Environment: real
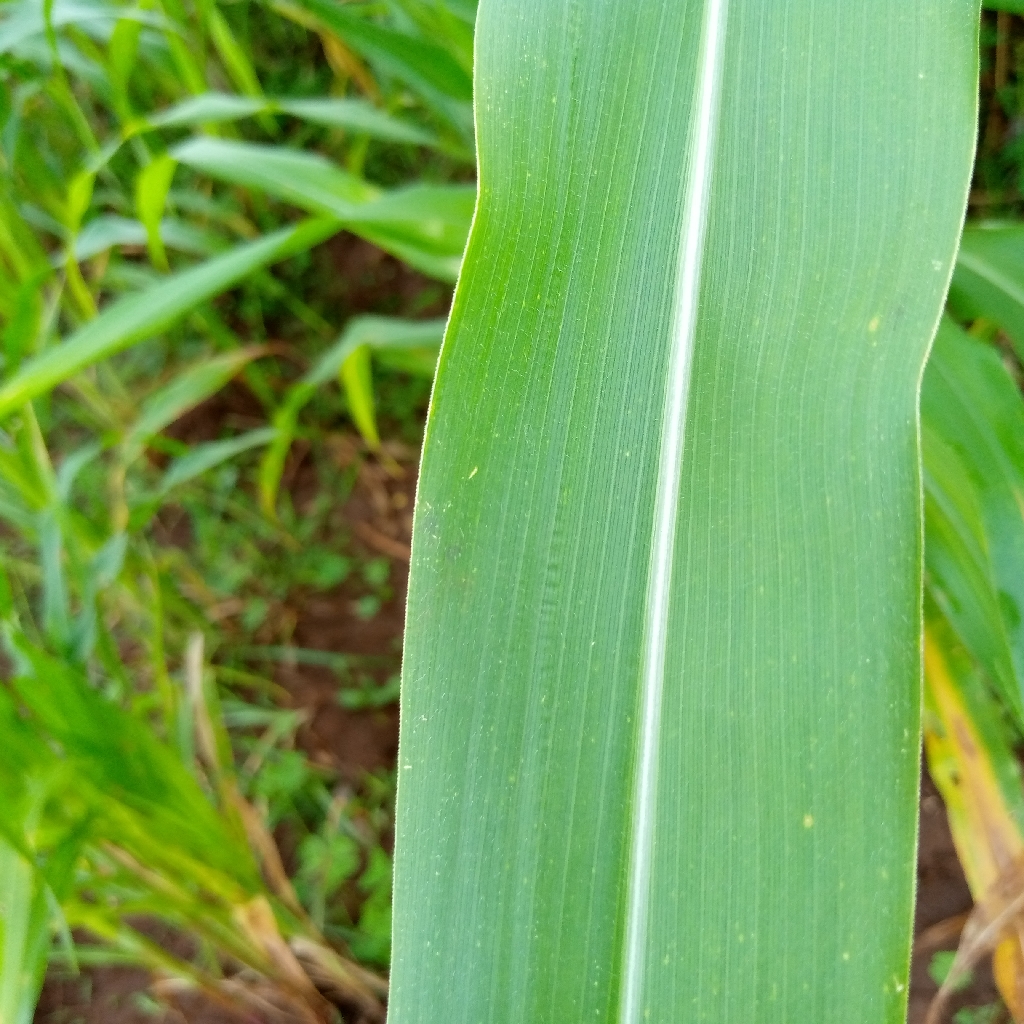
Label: healthy